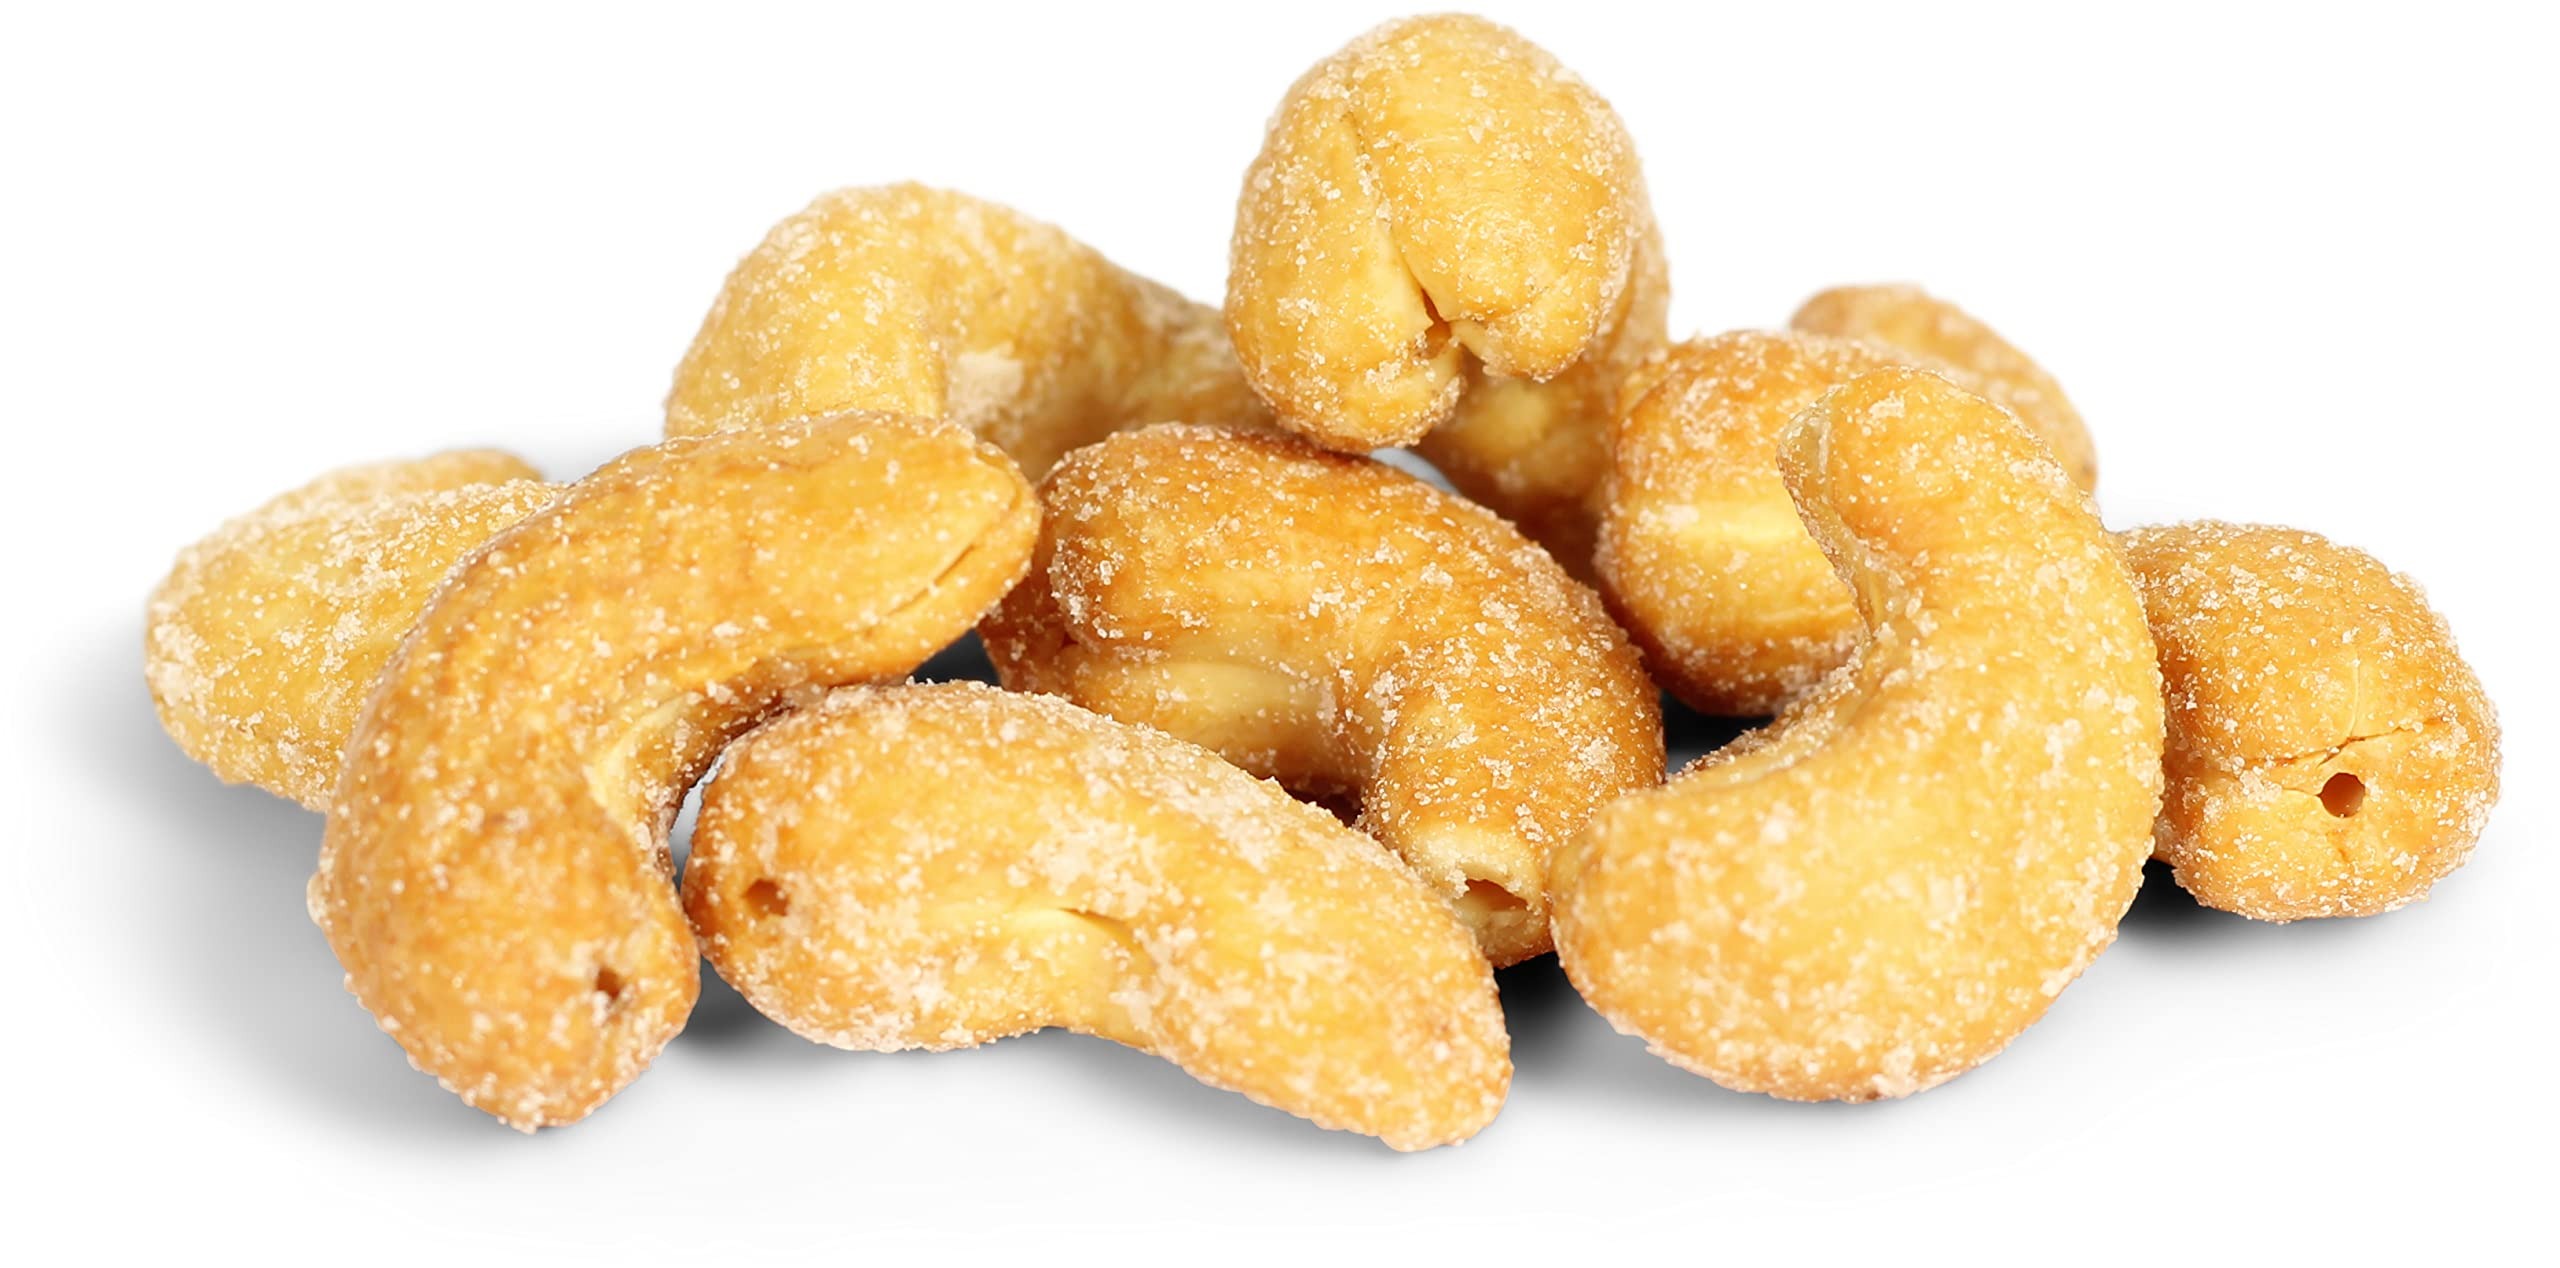
Item Name: Honey Roasted Cashews by It's Delish, 2 lbs Bulk | Gourmet Cashew Nuts in Honey Sugar Coating, Sweet & Salty Nut Snack - Non-Dairy, Kosher Parve
Bullet Point 1: Premium cashews with a well seasoned coating for a mouthwatering treat
Bullet Point 2: These cashew nuts make an awesome treat for work, home or the gym
Bullet Point 3: First roasted, then the cashews are salted to balance the sweetness
Bullet Point 4: Cashews rich in copper, zinc, magnesium, iron and other nutrients to give your body energy
Bullet Point 5: Honey roasted cashew nuts are vegetarian and these are also certified Kosher.
Bullet Point 6: Allergen Warning: May be roasted with either Vegetable Oil, Peanut Oil, Sunflower Oil, and/or Soybean Oil.
Product Description: <p></p><b>Gourmet Honey Roasted Cashews by Its Delish, 2lb Bulk</b> <p></p>Treat yourself to a mouthwatering snack of cashew nuts perfectly seasoned with honey sugar and a tad of salt to balance the sweetness. Get these in bulk so you have enough for office munching, late night snacking and family parties. These are vegetarian and certified Kosher. Stock up and enjoy!<p></p><b>About It's Delish!</b> <p></p>It's Delish was established in 1992 and is located in North Hollywood, California. It's Delish is a food manufacturer and distributor who produces over 500 gourmet food products including licorice, sour belts, taffies, caramels, Jordan almonds, chocolates, nuts, fruits, trail mixes, spices, and the spice blends. It's Delish also produces organics and all natural products. We give you the opportunity to order from the factory direct!<p></p>It’s Delish! prides itself on the four pillars that are at the foundation of everything we do.<p></p>Innovation Quality Value Service
Value: 1.0
Unit: Count

Price: 28.99